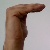
The image shows a hand gesture representing a space in Indian Sign Language.